Arrheniusfjellet

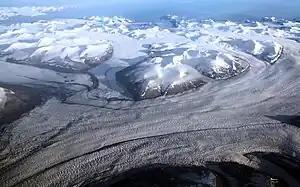
The mountain Arrheniusfjellet with Nathorstbreen glacier sliding past into a fjord

Arrheniusfjellet is a mountain in Torell Land at Spitsbergen, Svalbard. It is named after Swedish physicist Svante Arrhenius. The mountain has a height of 883 m.a.s.l. and is located at the head of Van Keulenfjorden. The glacier of Vindbreen separates Arrheniusfjellet from Vindfjellet at the southern side. The large glacier of Liestølbreen is situated between Arrheniusfjellet and Wijkberget, and Nathorstbreen is located southwest of the mountain.